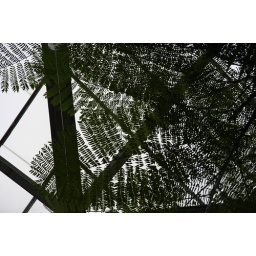
Palm fronds &amp;amp; Orchid House glass roof reflection in water lily pond's surface.